Extremadura

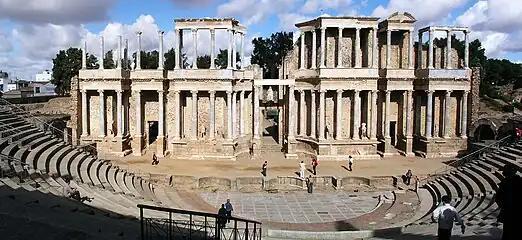
Archaeological Roman Ensemble in Mérida ("Emerita Augusta"), capital of the Roman province of Hispania Lusitana.

During the time of the Roman Empire, the area that is known today as Autonomous Community of Extremadura was part of Lusitania, a Roman province that included most of current day Portugal (except for the northern area today known as Norte Region) and the central western portion of the current day Spain. Mérida (now capital of Extremadura) became the capital of the Roman province of Lusitania, and one of the most important cities in the Roman Empire.